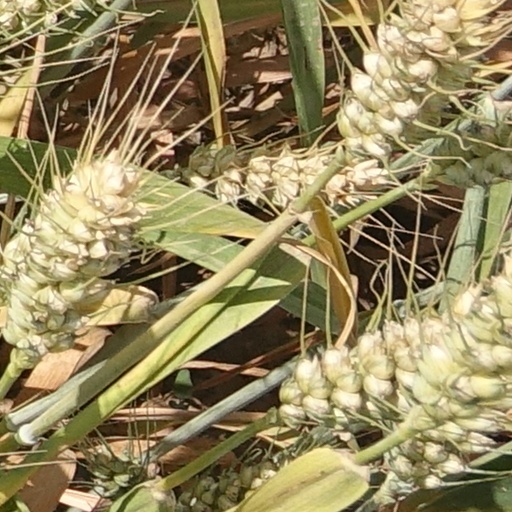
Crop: wheat